Lødingen Municipality

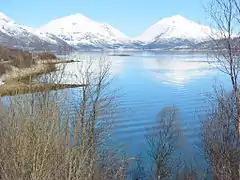
View north into Tjeldsundet from just north of Lødingen village

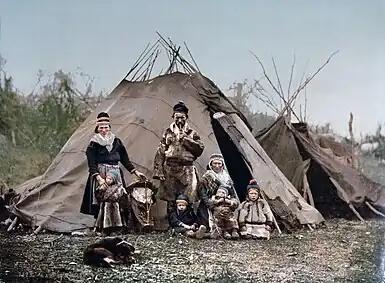
Saami family near Kanstad, Lødingen, 1896. Some of the descendants of the children in the photograph are reindeer herders in the area to this date <a href="http%3A//www.vesteraalen.info/andoy_friluftsliv.htm">

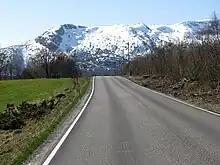
E10 road in Lødingen, May 2011.

The municipality of Lødingen was established on 1 January 1838 (see formannskapsdistrikt law). On 1 January 1869, the southern district of Lødingen surrounding the Tysfjorden on the mainland (population: 1,402) was separated to form the new Tysfjord Municipality. This left 2,064 residents in Lødingen. Then on 1 January 1909, the northeastern district of Lødingen (population: 1,404) was separated to form the new Tjeldsund Municipality. This left 3,034 residents in Lødingen.